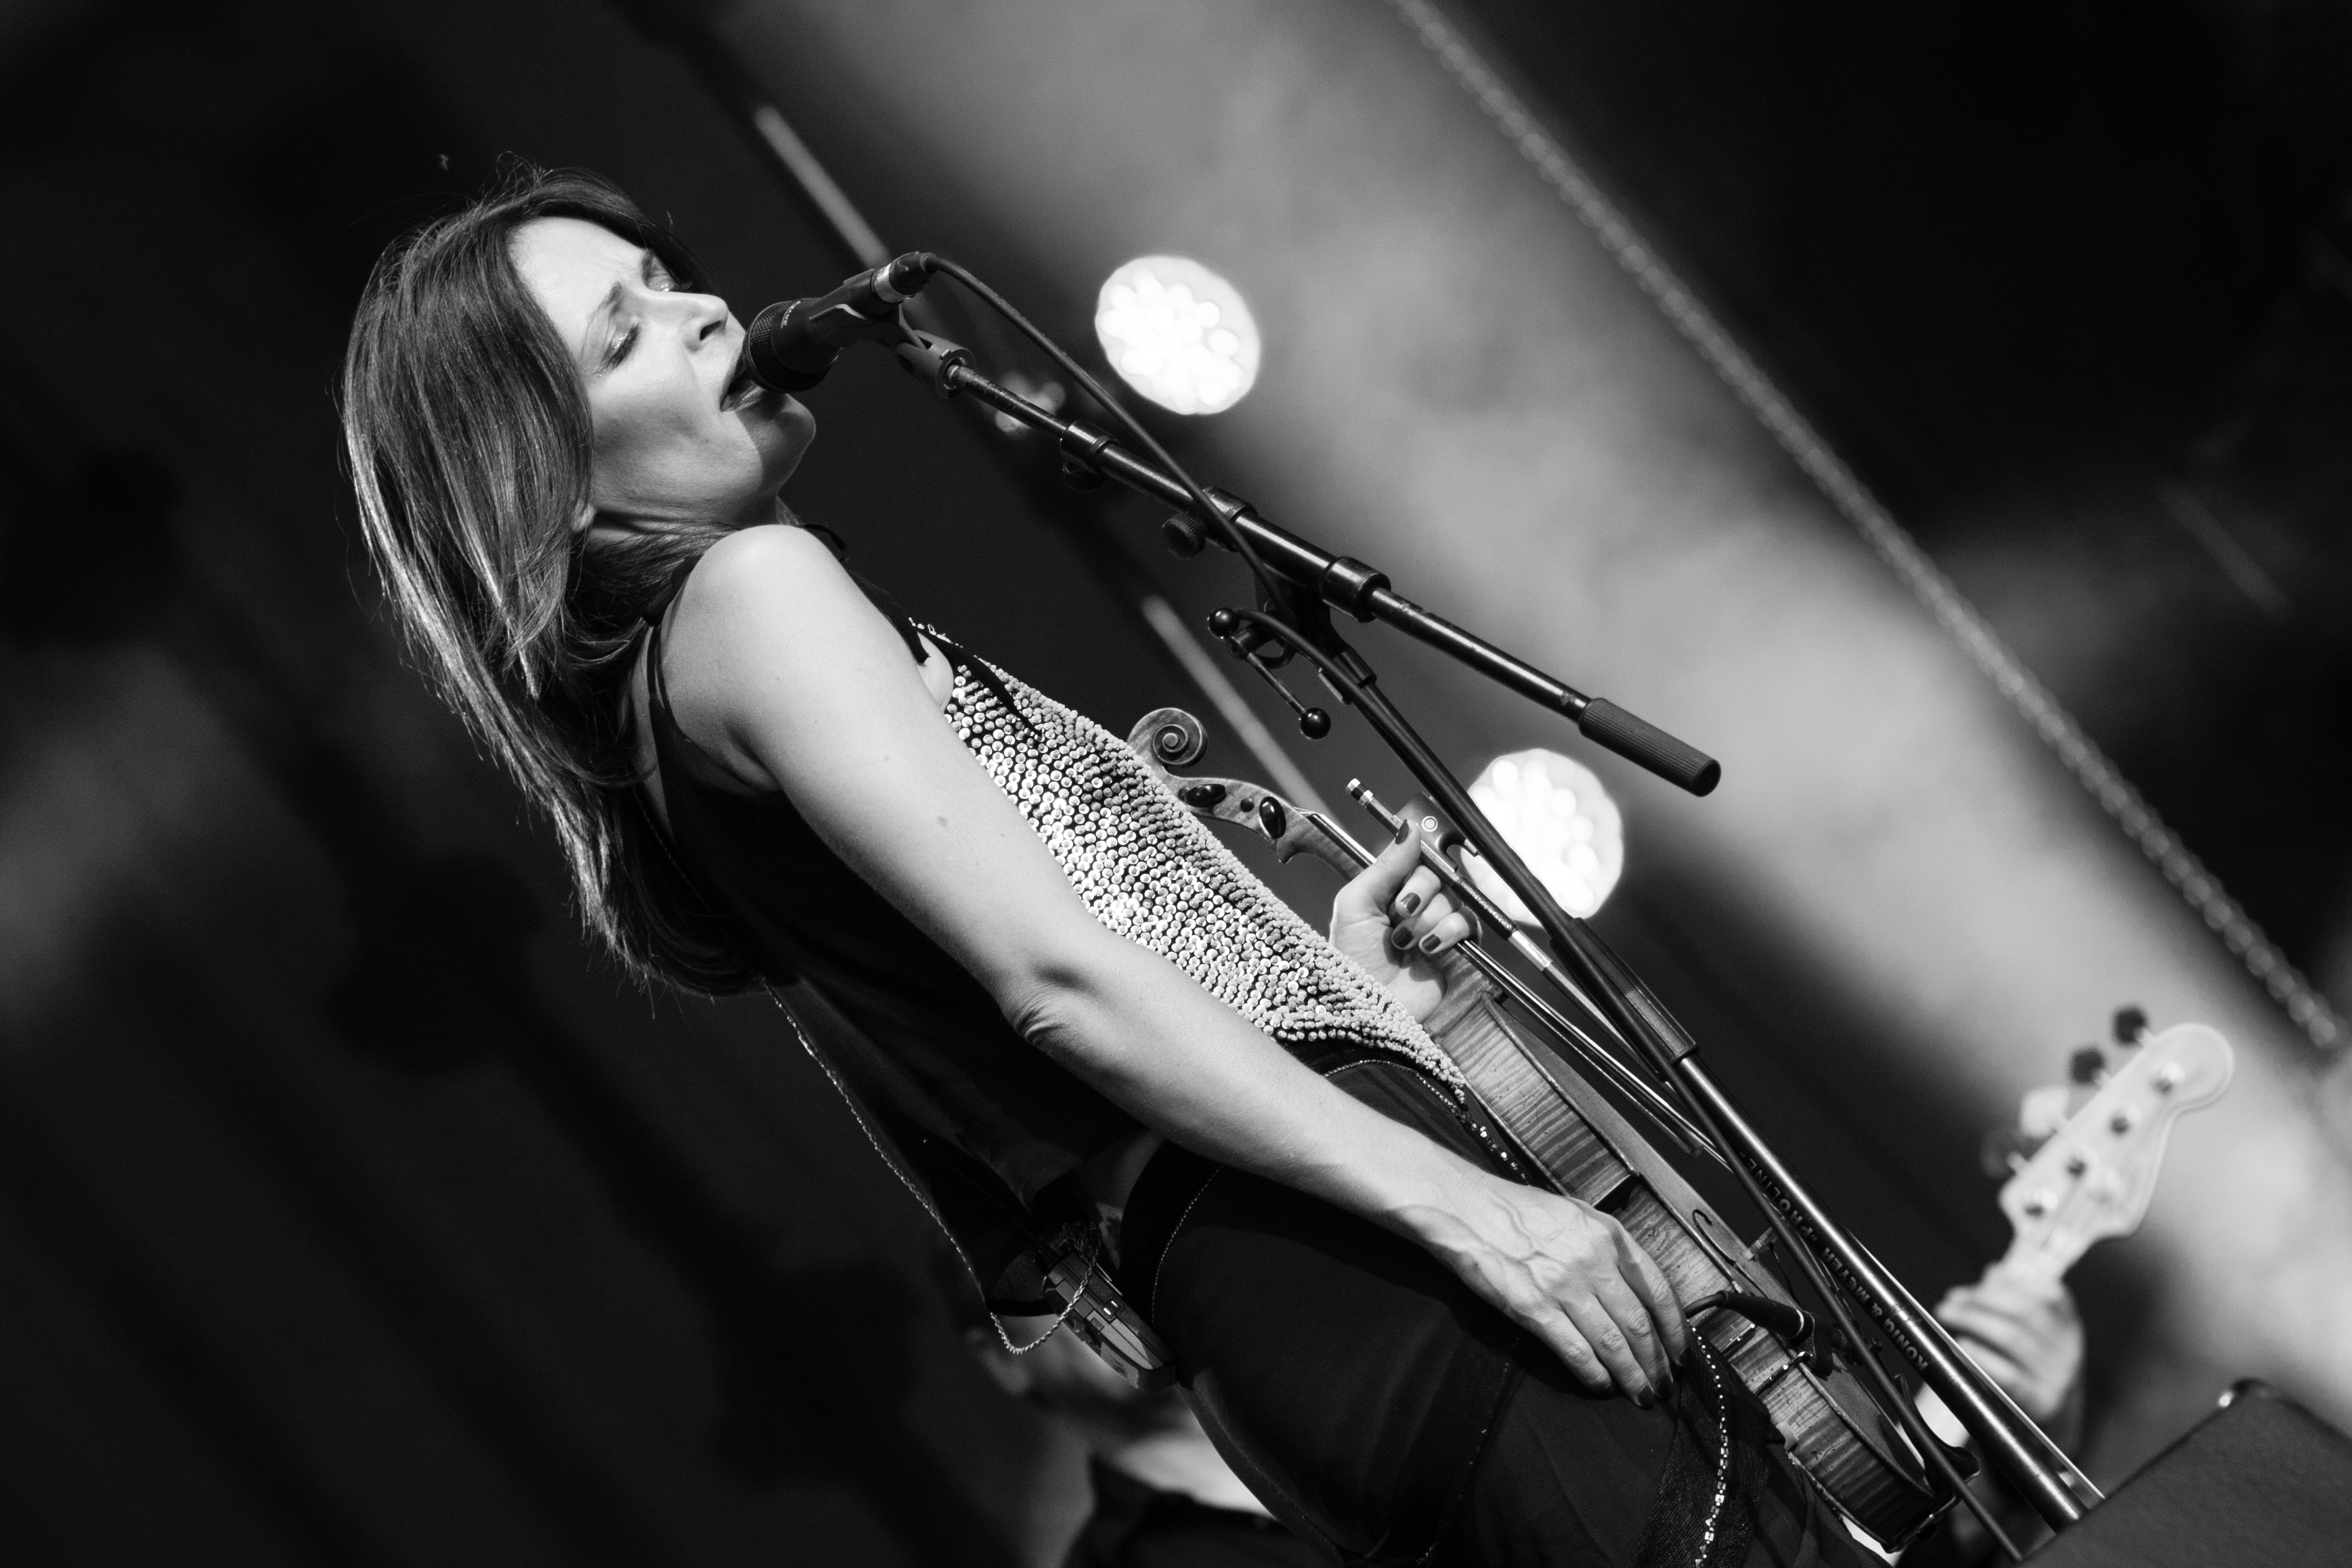
music, black and white, white, photography, guitar, summer, concert, live, canon, musician, black, monochrome, festival, 40d, gig, stage, brussels, 2012, sharon, corr, sharoncorr, performance, bassist, singing, guitarist, drums, drummer, bass guitar, entertainment, performing arts, singer songwriter, monochrome photography